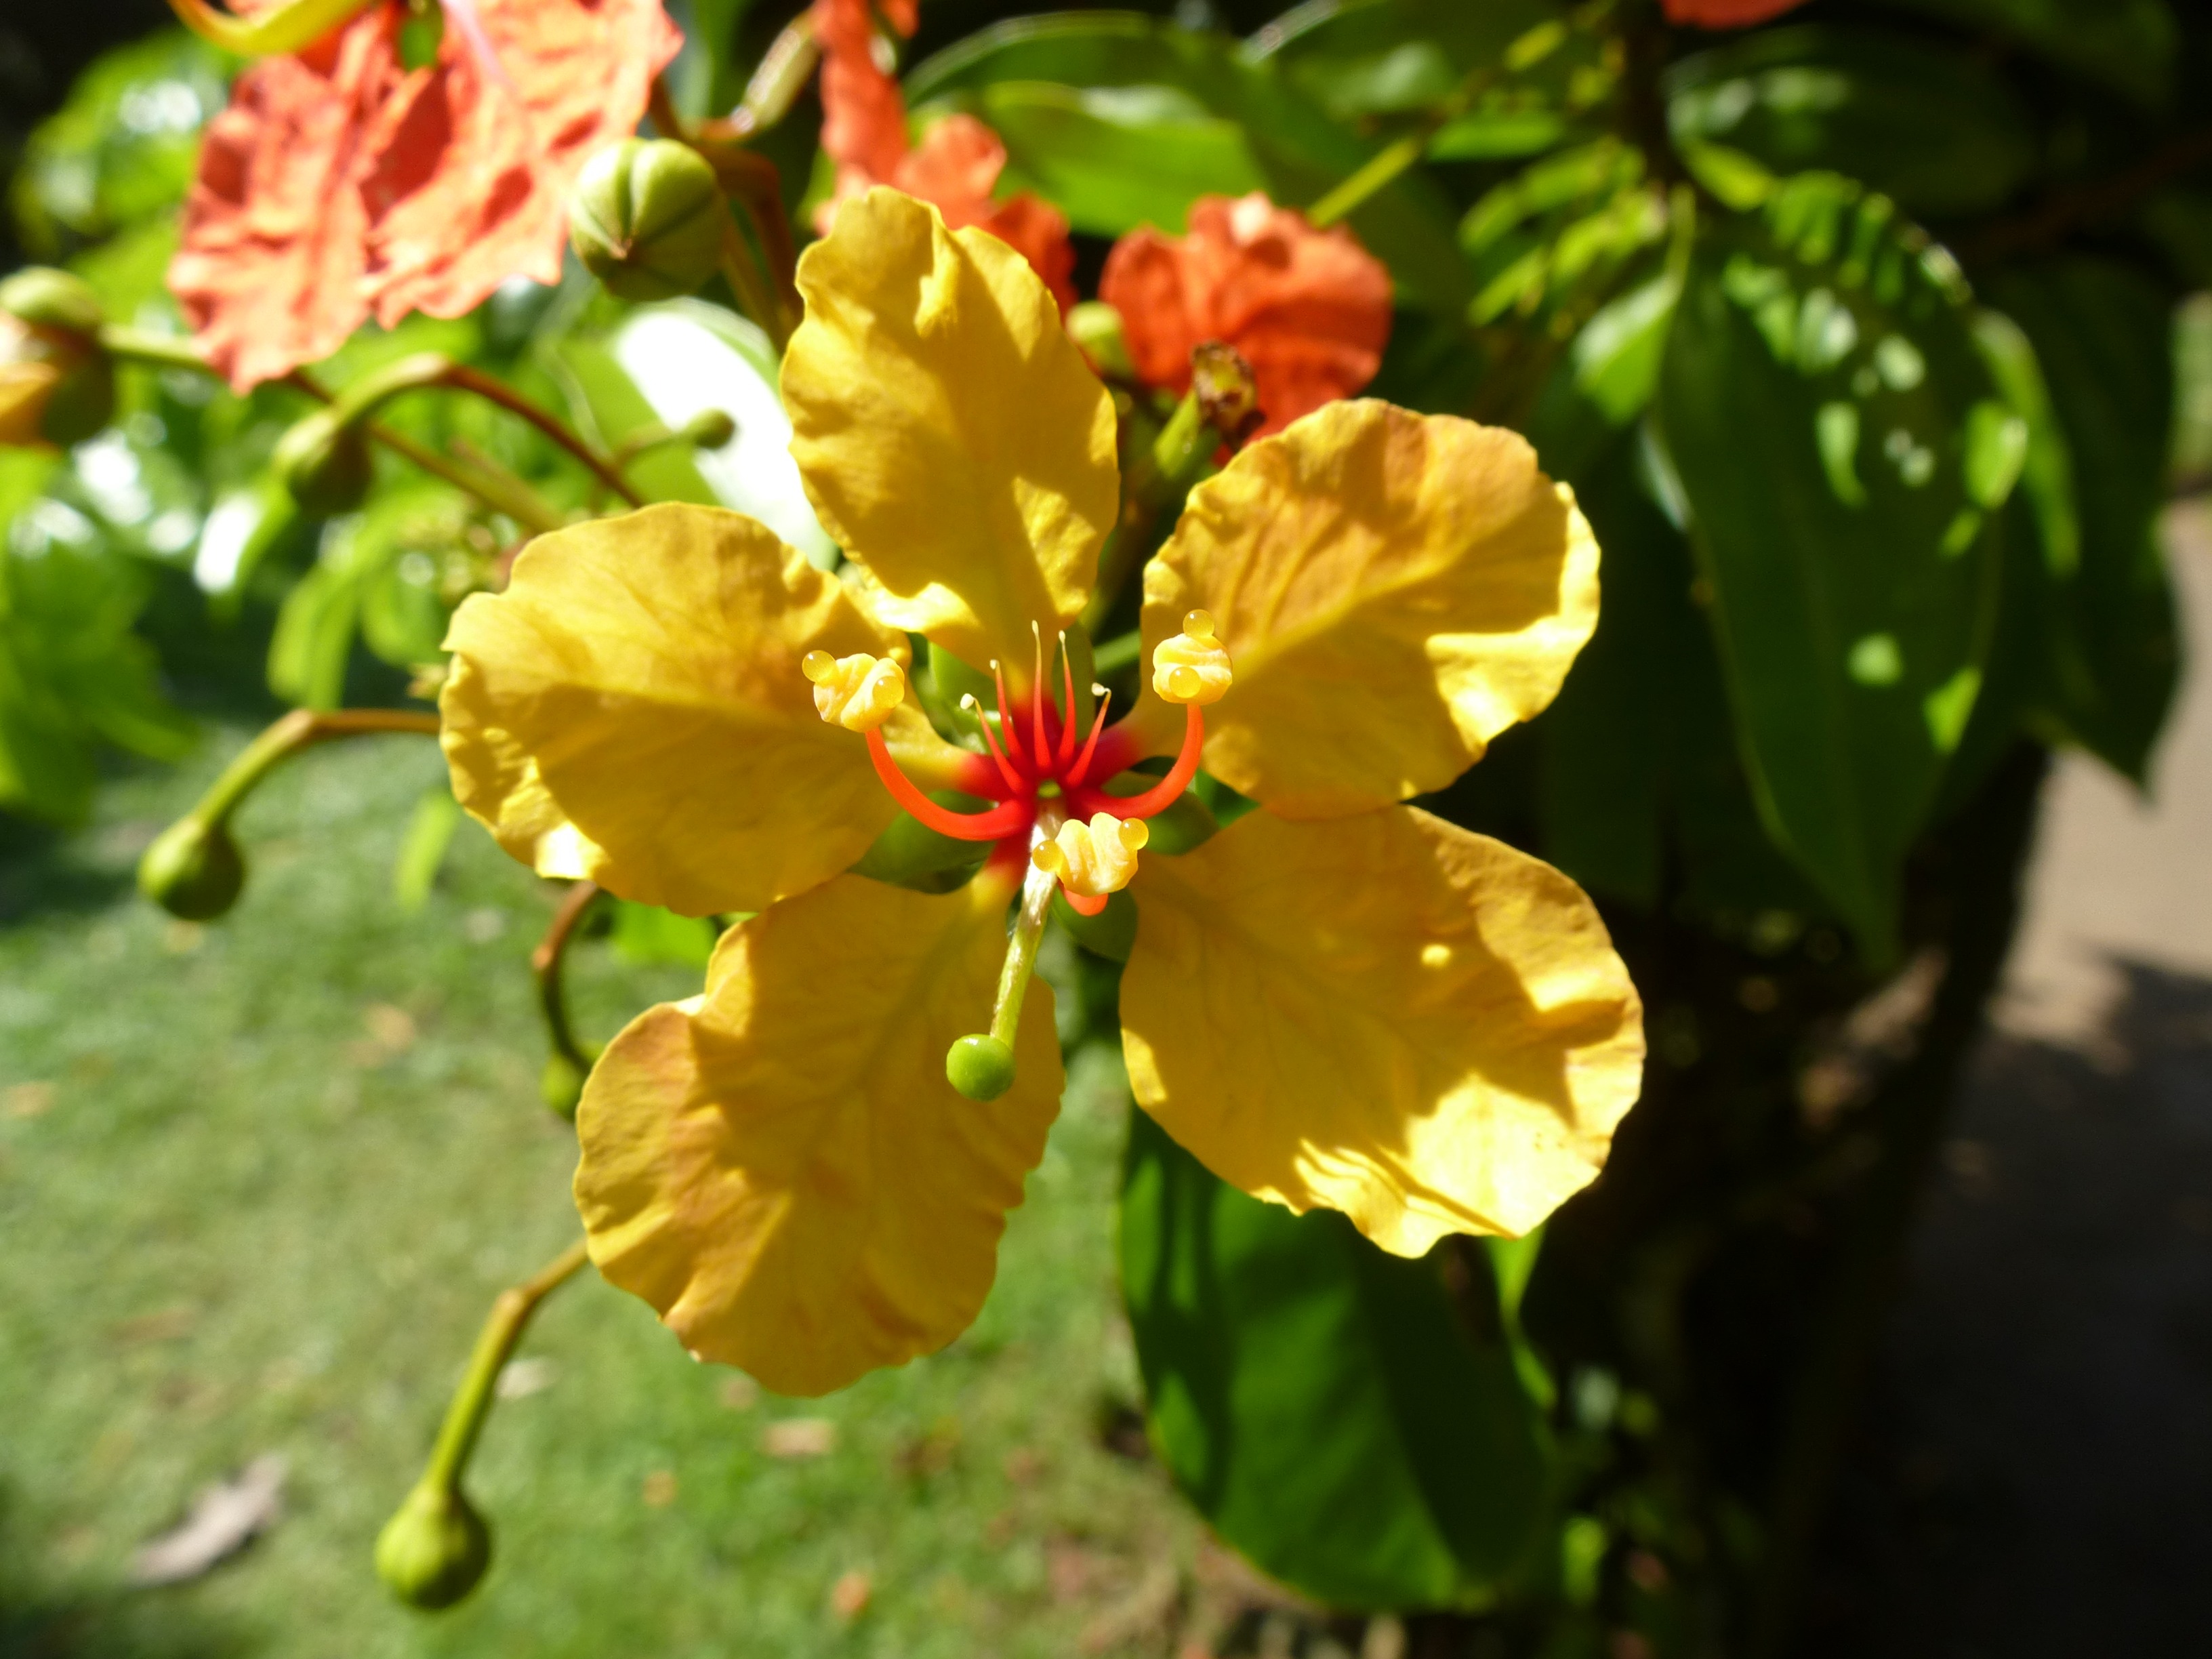
nature, blossom, plant, leaf, flower, food, produce, autumn, botany, yellow, flora, wildflower, shrub, sri lanka, macro photography, flowering plant, land plant